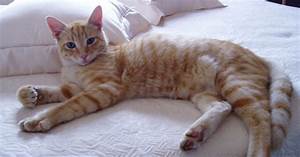
Label: gatto